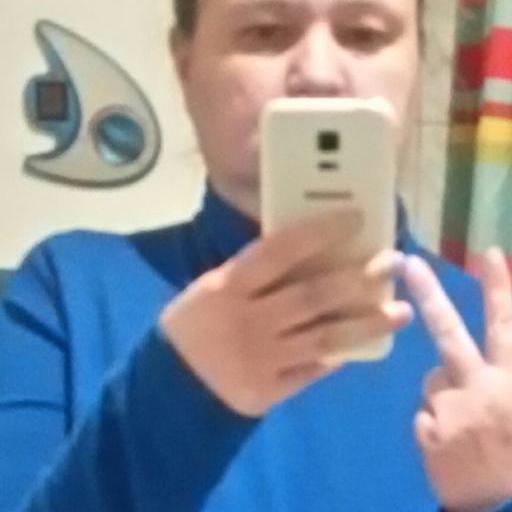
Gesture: no_gesture